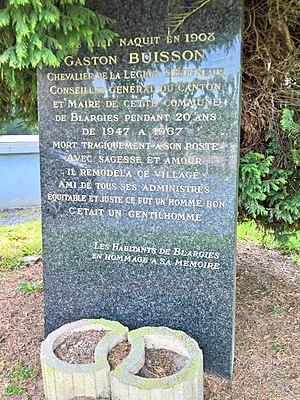
Blargies
Blargies est une commune française située dans le département de l'Oise, en région Hauts-de-France.